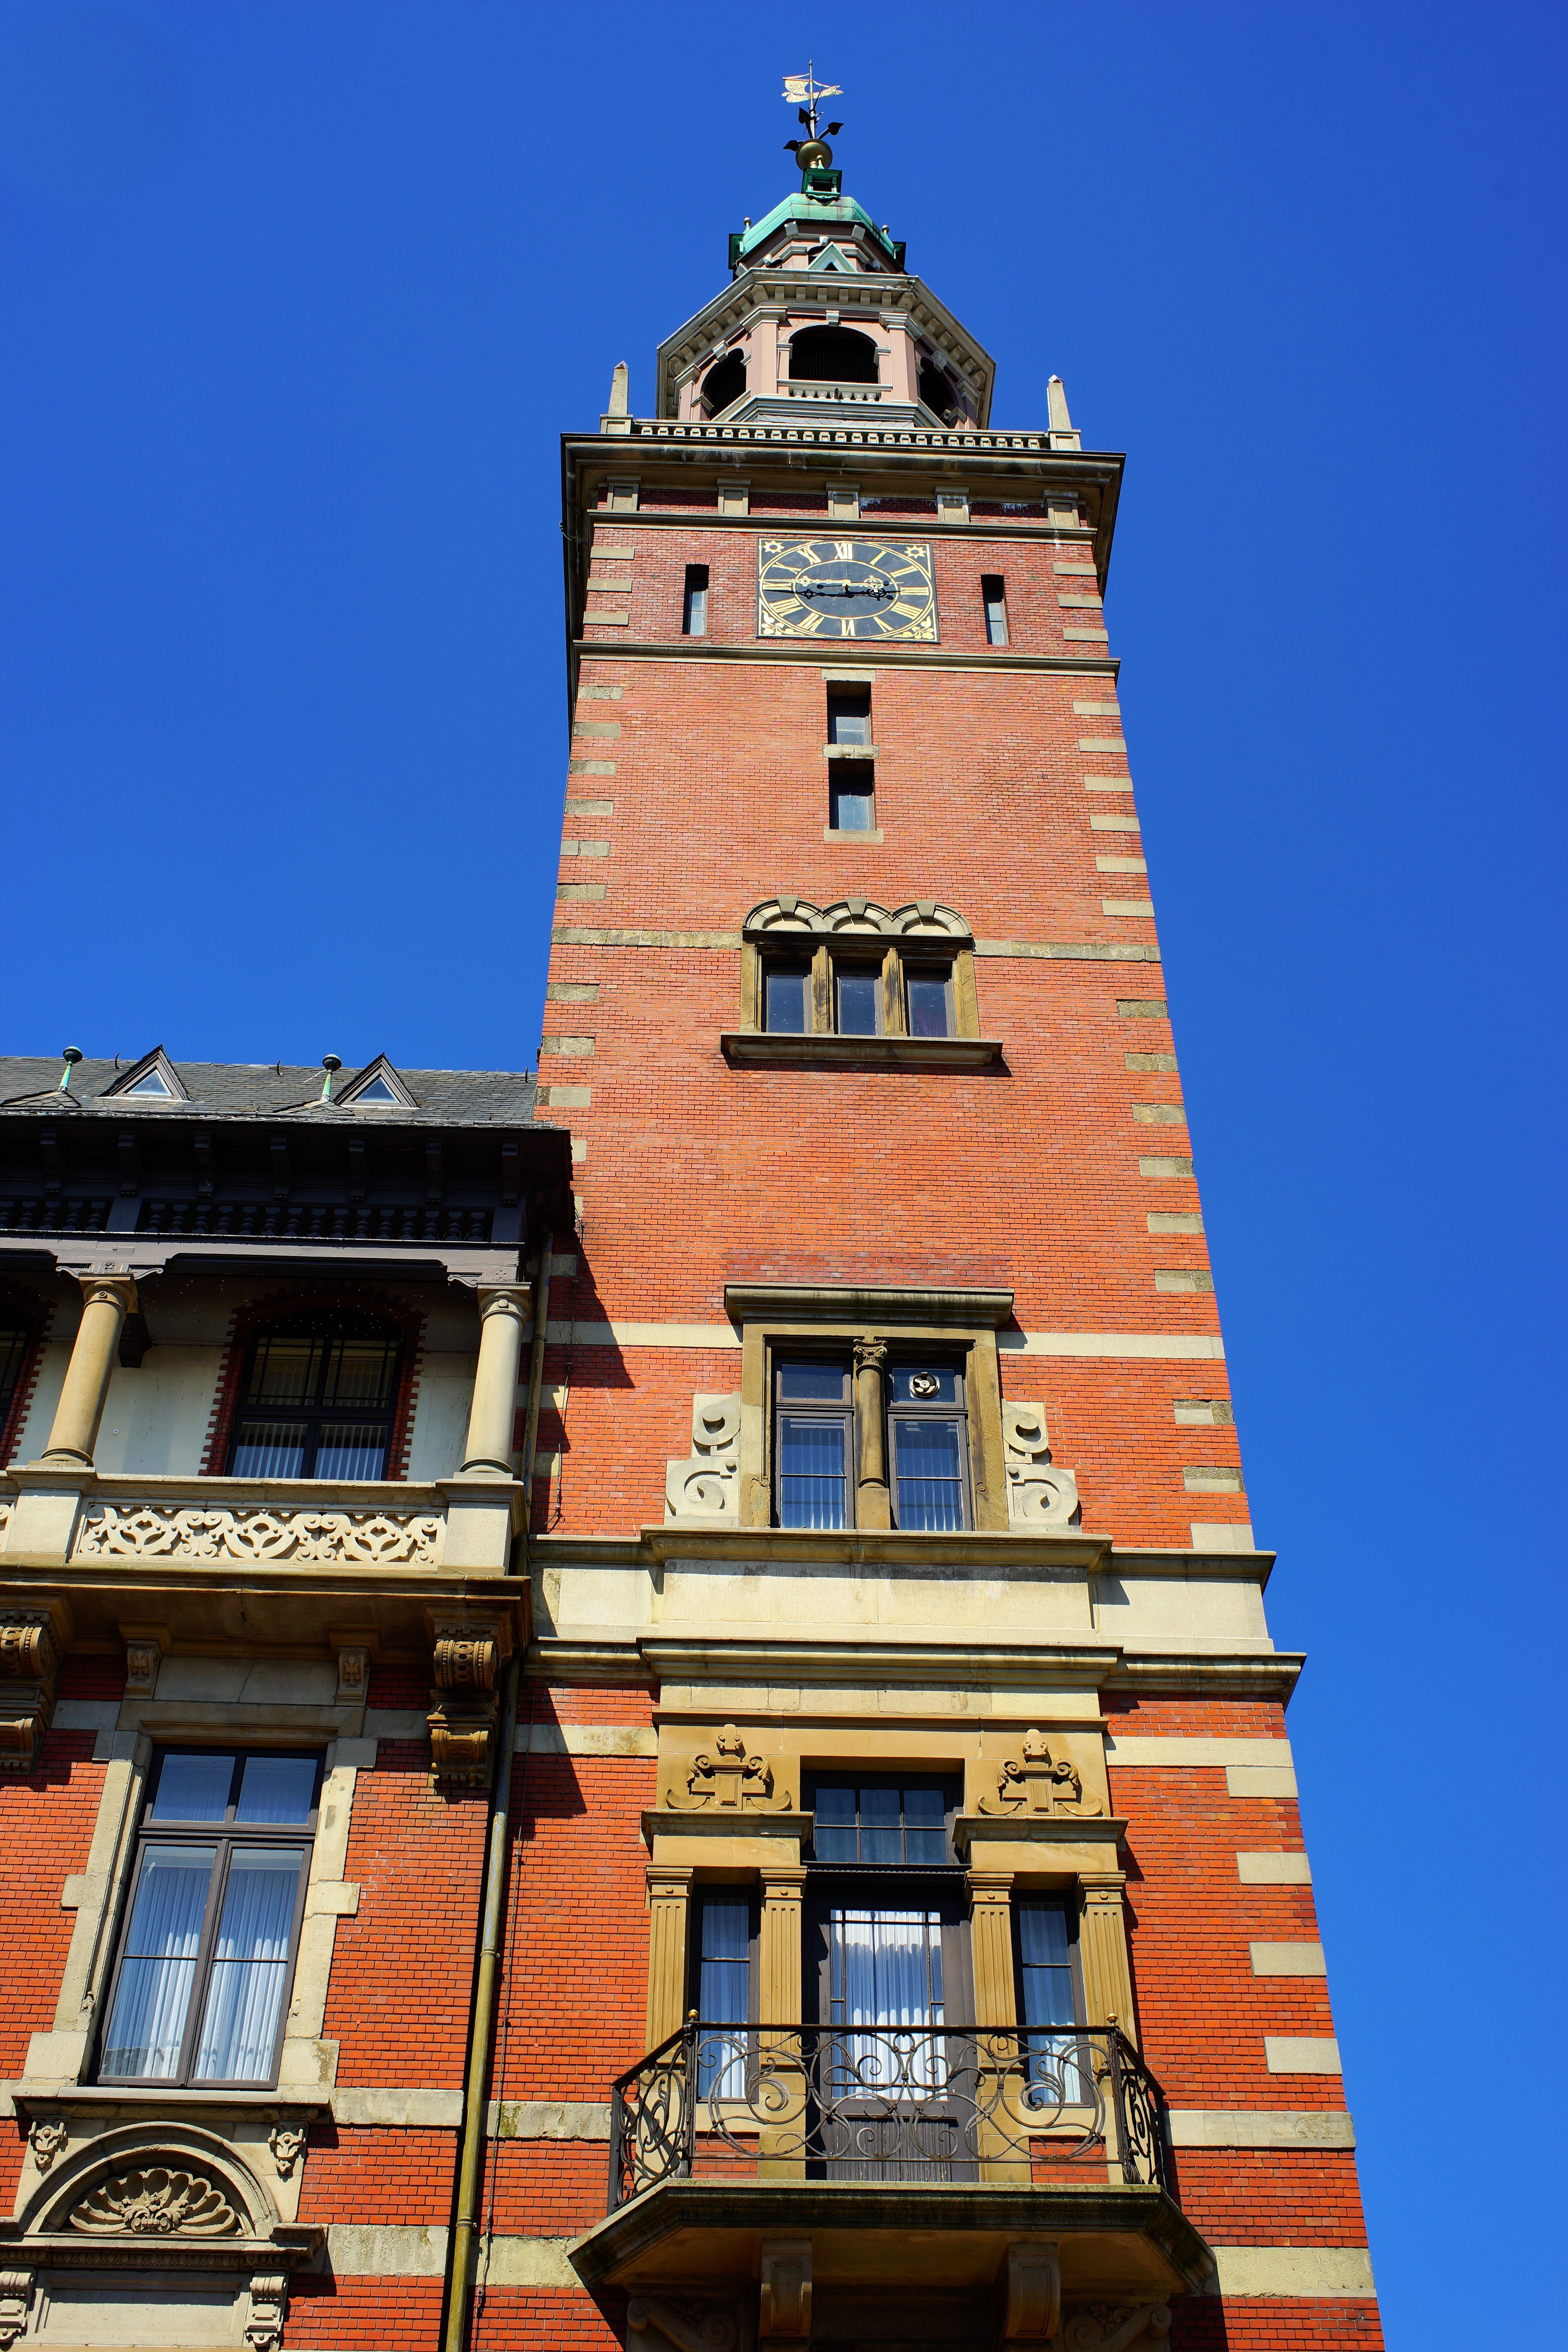
architecture, structure, sky, town, clock, building, tower, landmark, facade, clock tower, bell tower, blue sky, historic building, old town, steeple, historically, town hall, imposing, east frisia, sky building, leer, historic old town, houses facades